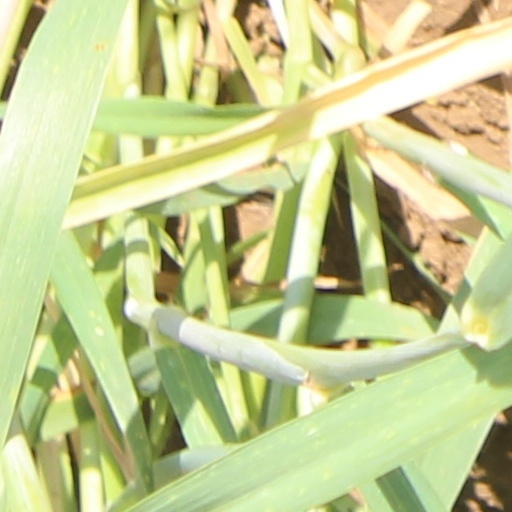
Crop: wheat